Phototaxis

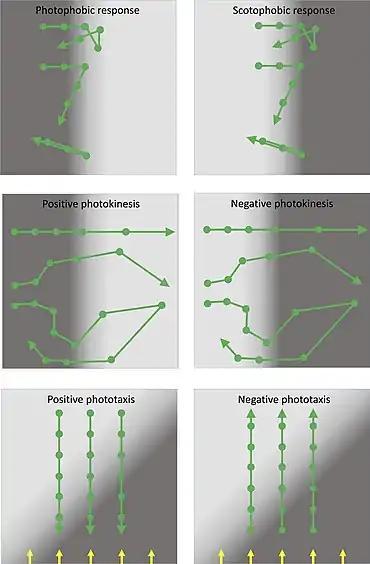
Top: photophobic and scotophobic responses involving random tumbling or 180° motility reversals induced by sudden changes in the light environment experienced by the cells.Middle: photokinesis involving changes in speed induced by changing light intensity. In patchy light environments, positive photokinesis results in accumulation in low light areas (and vice versa for negative photokinesis).Bottom: true phototaxis results in movement towards or away from a light source, but is not a response to a light gradient. Direction of parallel illumination is indicated by the yellow arrows.

The ability to link light perception to control of motility is found in a very wide variety of prokaryotes, indicating that this ability must confer a range of physiological advantages. Most directly, the light environment is crucial to phototrophs as their energy source. Phototrophic prokaryotes are extraordinarily diverse, with a likely role for horizontal gene transfer in spreading phototrophy across multiple phyla. Thus, different groups of phototrophic prokaryotes may have little in common apart from their exploitation of light as an energy source, but it should be advantageous for any phototroph to be able to relocate in search of better light environments for photosynthesis. To do this efficiently requires the ability to control motility in response to integrated information on the intensity of light, the spectral quality of light and the physiological status of the cell. A second major reason for light-controlled motility is to avoid light at damaging intensities or wavelengths: this factor is not confined to photosynthetic bacteria since light (especially in the UV region) can be dangerous to all prokaryotes, primarily because of DNA and protein damage and inhibition of the translation machinery by light-generated reactive oxygen species.